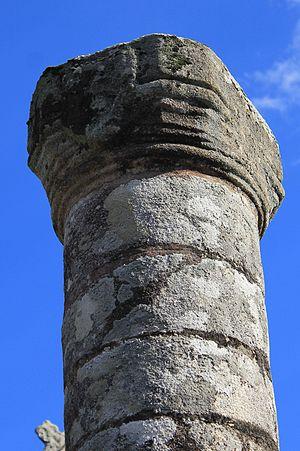
Colonne de justice (Trégranteur)
La colonne de justice de Trégranteur constitue probablement le reste de fourches patibulaires, à Guégon dans le Morbihan.